Theodor Mügge

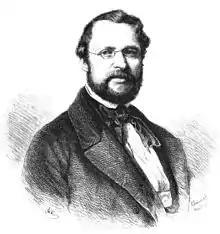
Portrait from "Die Gartenlaube" of 1861

Theodor Mügge was born and educated in Berlin. His liberal sentiments, expressed in various newspapers and in such pamphlets as "Die Censurverhältnisse in Preussen" (The censorship conditions in Prussia) (1845), led to several arrests and prosecutions.